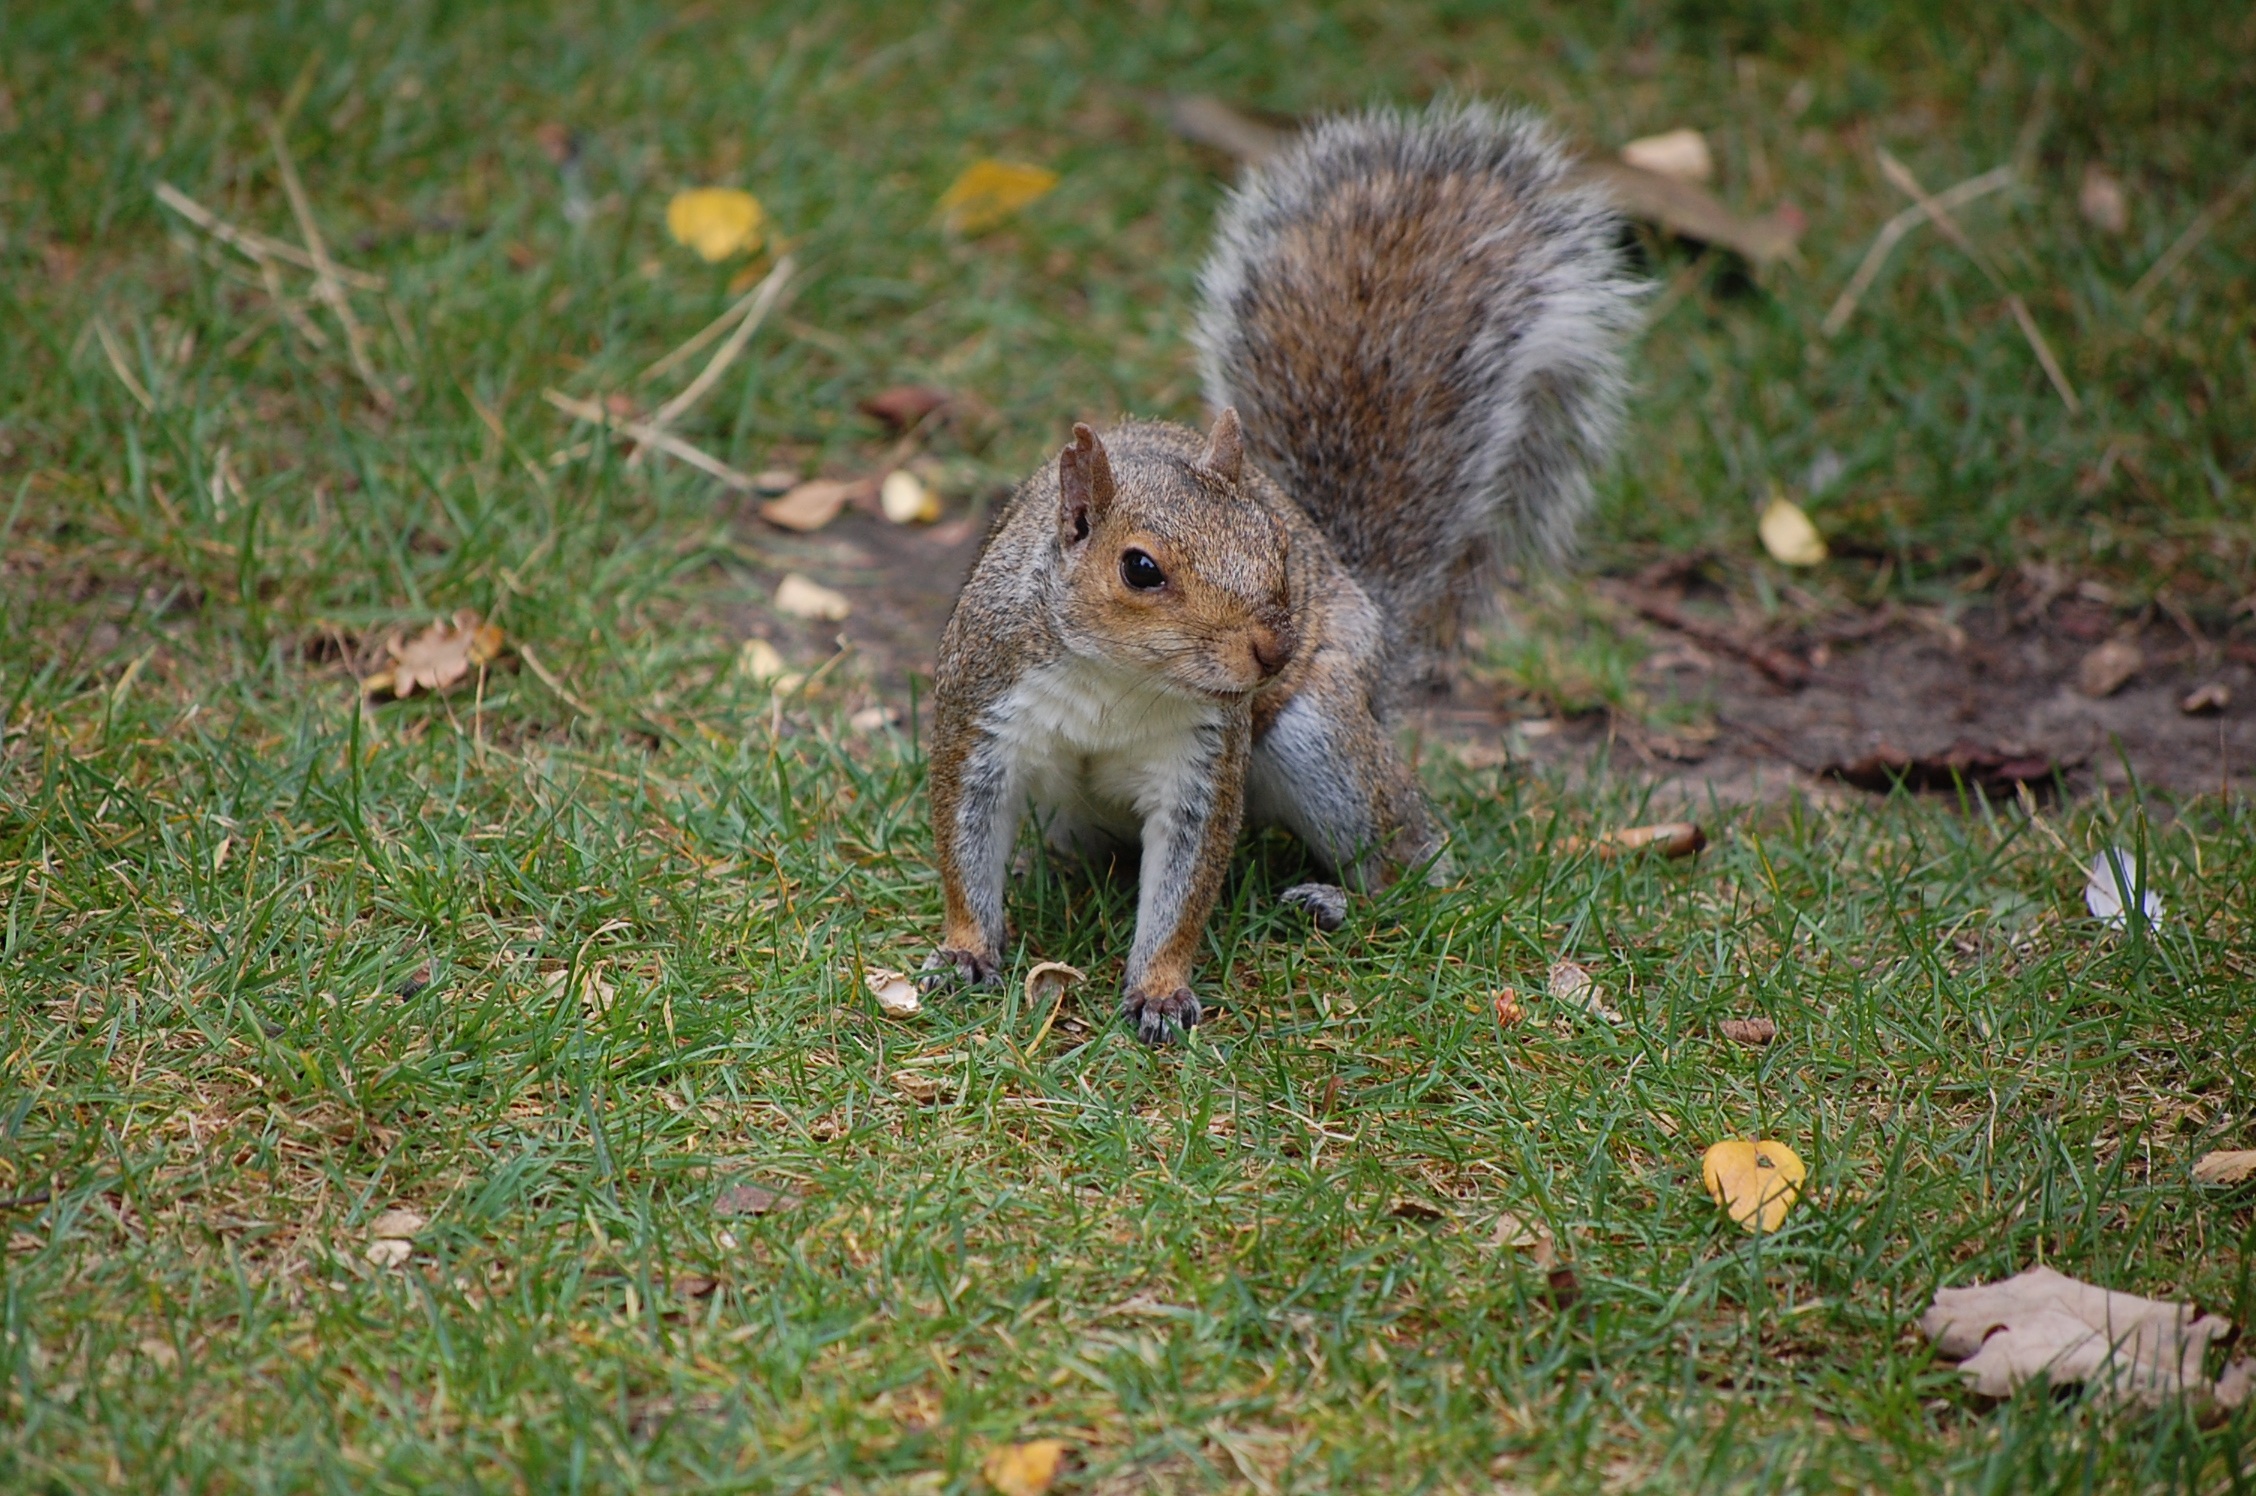
grass, animal, wildlife, park, mammal, squirrel, rodent, fauna, grey, vertebrate, marmot, fox squirrel